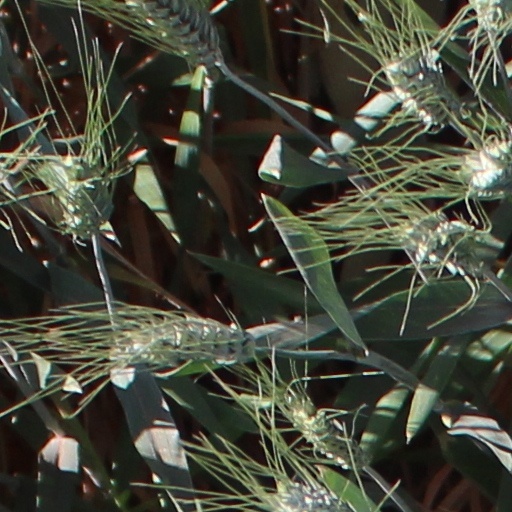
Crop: wheat